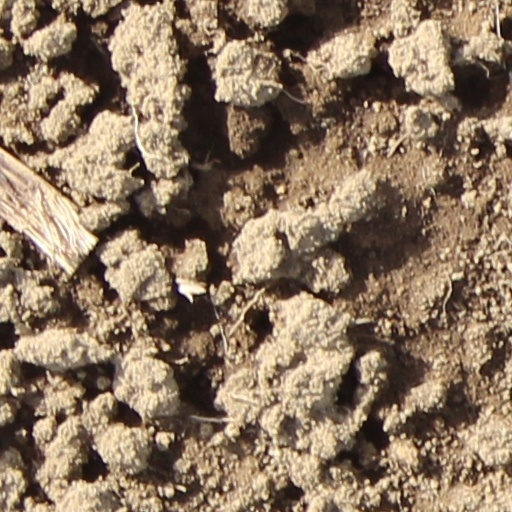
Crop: wheat